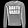
Label: Pullover